Joe Mohen

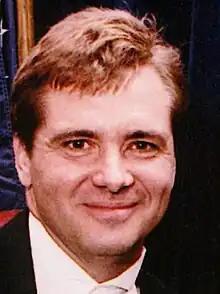
Mohen in Summer of 2000

Joseph T. Mohen (born July 19, 1956) works in holographic attractions. He has been CEO of Nylon Media, best known for having been founder and CEO and co-founder of election.com, which ran the Arizona Democratic Primary in March 2000, the world’s first legally binding election conducted on the Internet, according to the company. Mohen was also a force in creating the era of free legal music, as the founder of SpiralFrog, an ad-supported free music service, which even before Spotify was able secure the rights to free music distribution from the major record labels in return for a share of the advertising revenues; SpiralFrog ultimately failed because it not create an iPhone APP, but the licensees that he negotiated paved the way for the streaming music era.